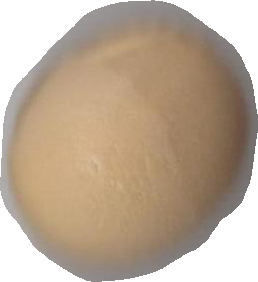
Variety: Grobogan